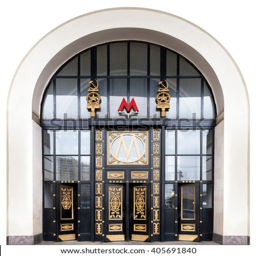
fancy gates of the metro station